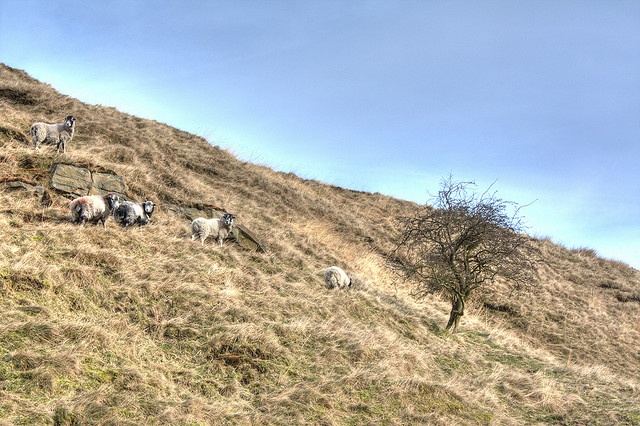
A grop of sheep on the side of a grassy hill.
a number of animals on a hill with a tree
Four sheep and a goat are walking on a hill.
Multiple goats stand atop a grassy hill with a tree.
A herd of sheep grazing on a hillside.